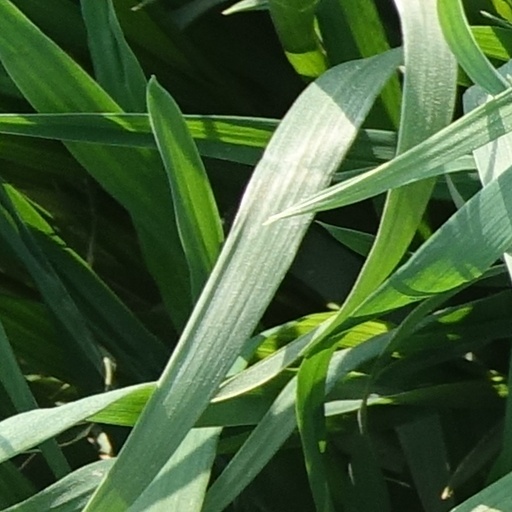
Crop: wheat